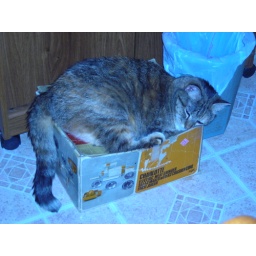
Dad's cat, Bandit, asleep on her box she favors in Dad's kitchen